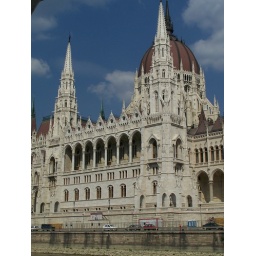
The parliment building on the buda side of the river in Budapest